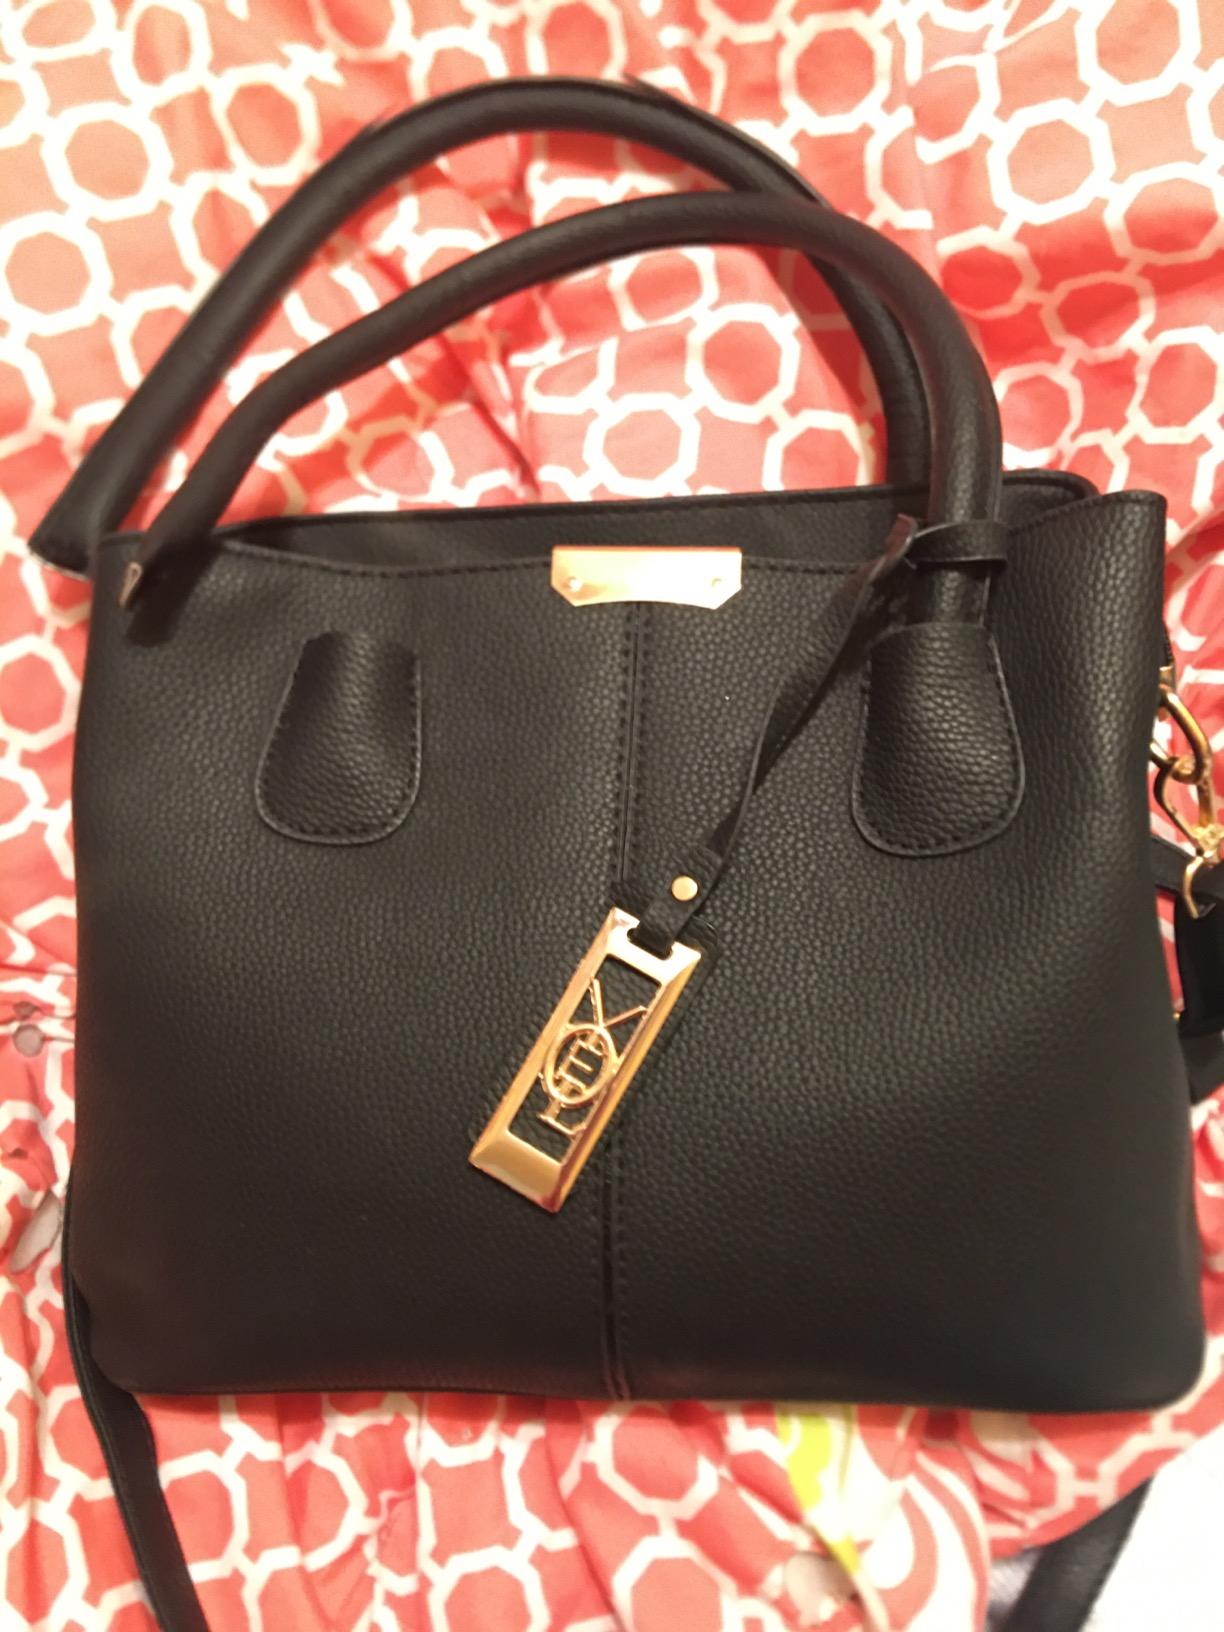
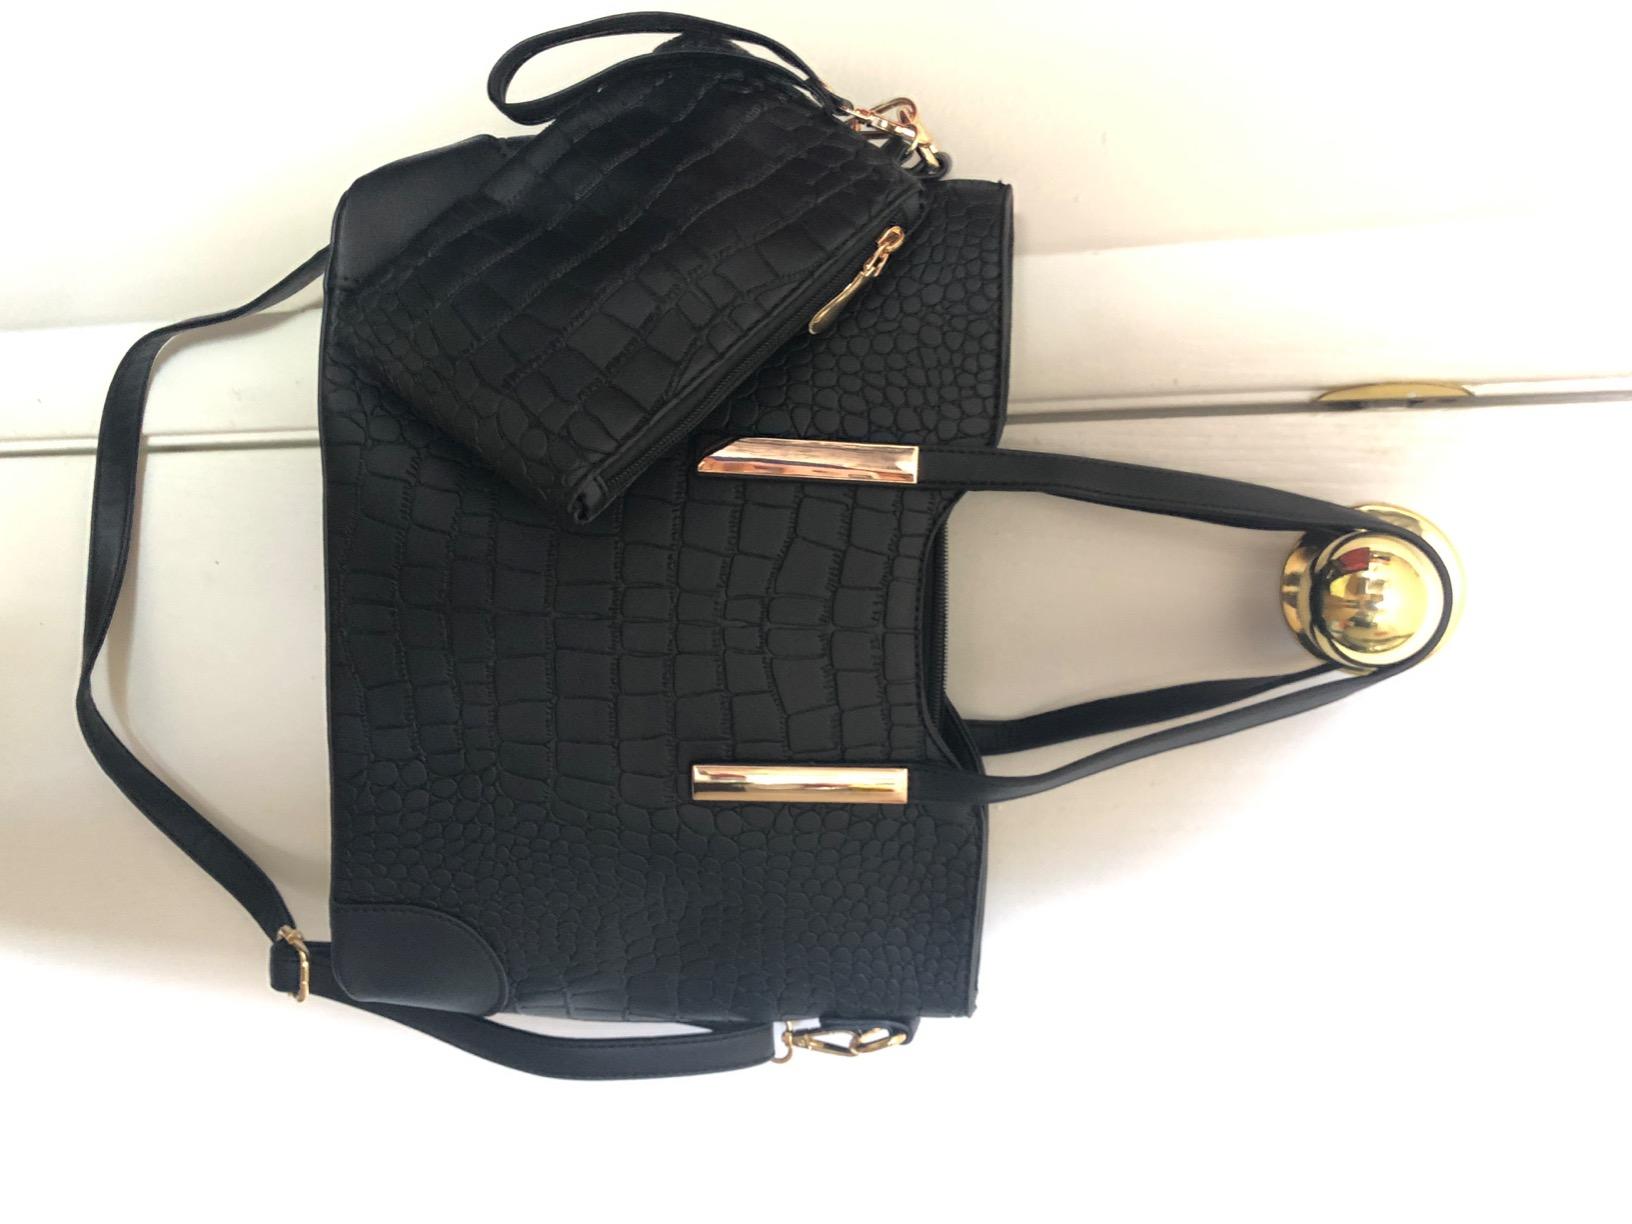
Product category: accessories_handbag
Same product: no